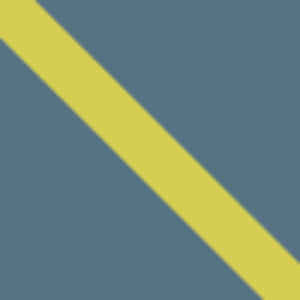
La 5ᵉ division d'infanterie est une division de la British Army. Elle est créée en 1806 par Arthur Wellesley, futur Duc de Wellington. Elle participe à la guerre d'indépendance espagnole, aux guerres napoléoniennes, à la Seconde Guerre des Boers et aux deux guerres mondiales.